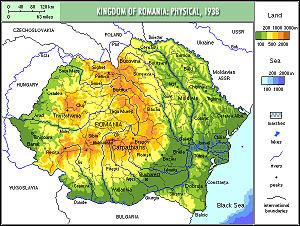
L’histoire de la Roumanie, en tant qu'État moderne, ne commence réellement qu'avec la création des Principautés unies de Moldavie et de Valachie en 1859. Cependant, l'histoire des pays où évoluent les roumanophones remonte à l'Antiquité et comprend des territoires plus vastes que la Roumanie actuelle.
Le royaume de Roumanie était une monarchie parlementaire, régime politique de la Roumanie de 1881 à 1947. En tant que principauté vassale de l'Empire ottoman, cette monarchie est issue de l'union des deux « principautés danubiennes », la Valachie et la Moldavie. Son indépendance est reconnue en 1878 : trois ans plus tard la principauté est érigée en royaume. Celui-ci subit deux dictatures qui abolissent le régime parlementaire, l'une « carliste » de février 1938 à octobre 1940, l'autre de type fasciste d'octobre 1940 à août 1944. La monarchie disparaît deux ans et demi après l'entrée du pays dans la sphère d'influence de l'Union soviétique et la mise en place de la dictature communiste, pour laisser place à la République populaire roumaine.
La Grande Roumanie est le nom informel donné au territoire du Royaume de Roumanie dans les années séparant la Première Guerre mondiale et la Seconde Guerre mondiale.